Season of the Devil

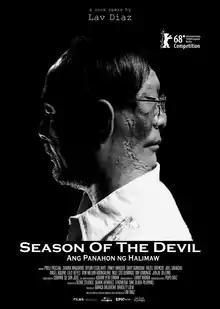
Film poster

Season of the Devil ( is a 2018 Filipino musical film directed by Lav Diaz. It was selected to compete for the Golden Bear in the main competition section at the 68th Berlin International Film Festival. It won the Grand Jury Prize for Film in the 2019 Filipino Academy of Movie Arts and Sciences (FAMAS) Awards. The film has a running time of 234 minutes. It won Best Picture at the 58th International Film Festival of Cartagena de Indias, Gems Section.